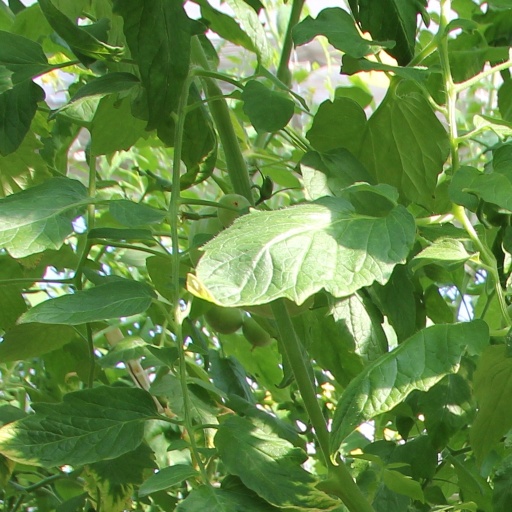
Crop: tomato